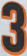
Number: 3